First Congregational Church of Albany

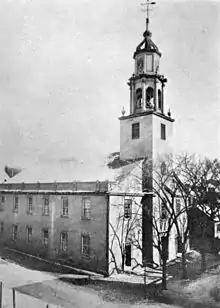
A black and white image of a church similar in plan to the one pictured elsewhere in the article, seen from slightly above at a three-quarter angle to its right. It has normal windows along the side and bare trees in front

On the south facade, the cross-gabled section projects slightly. The eastern two of its three bays are set with double six-over-six double-hung sash. From the western bay a small brick vestibule with gently pitched gable roof sheltering two glass and wooden doors projects. It has three full-pane glass windows on either side.